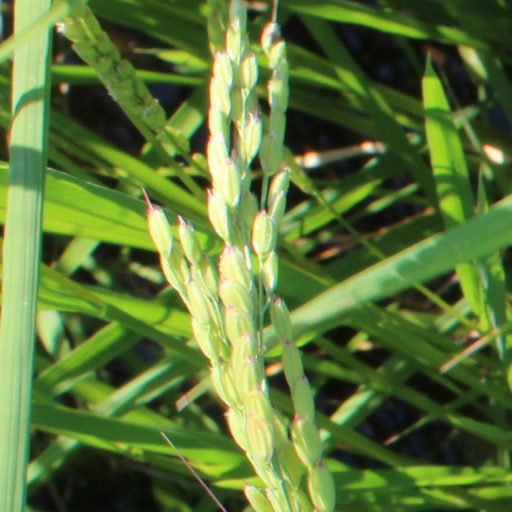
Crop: rice